List of birds of Telangana

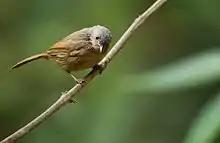
Brown-cheeked fulvetta or Quaker babbler

Order: PasseriformesFamily: Paradoxornithidae